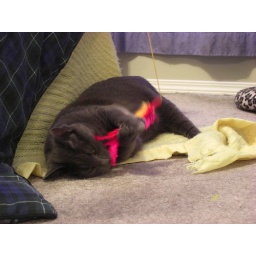
My black cat (Freya) and my grey cat ( Loki) playing with each other and some toys under their blanket.